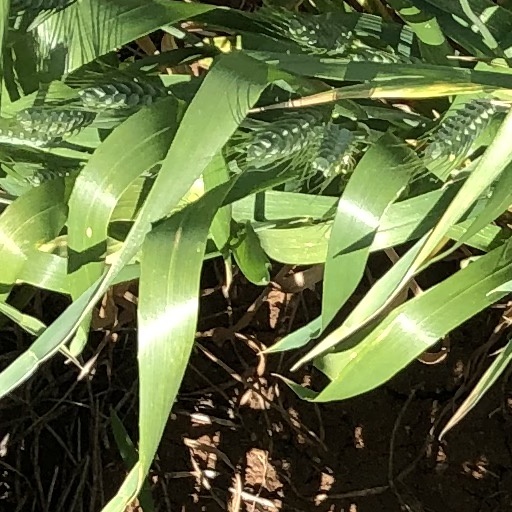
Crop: wheat